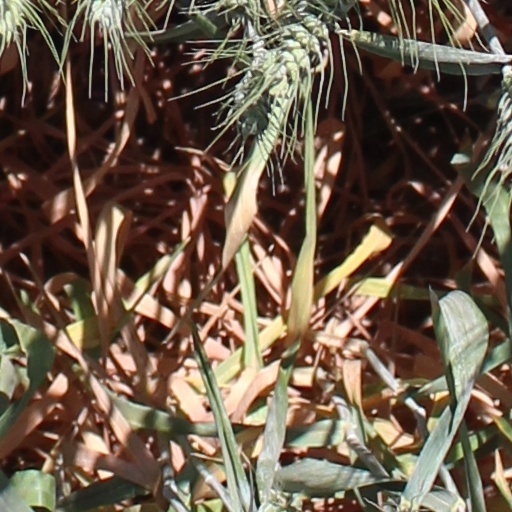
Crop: wheat